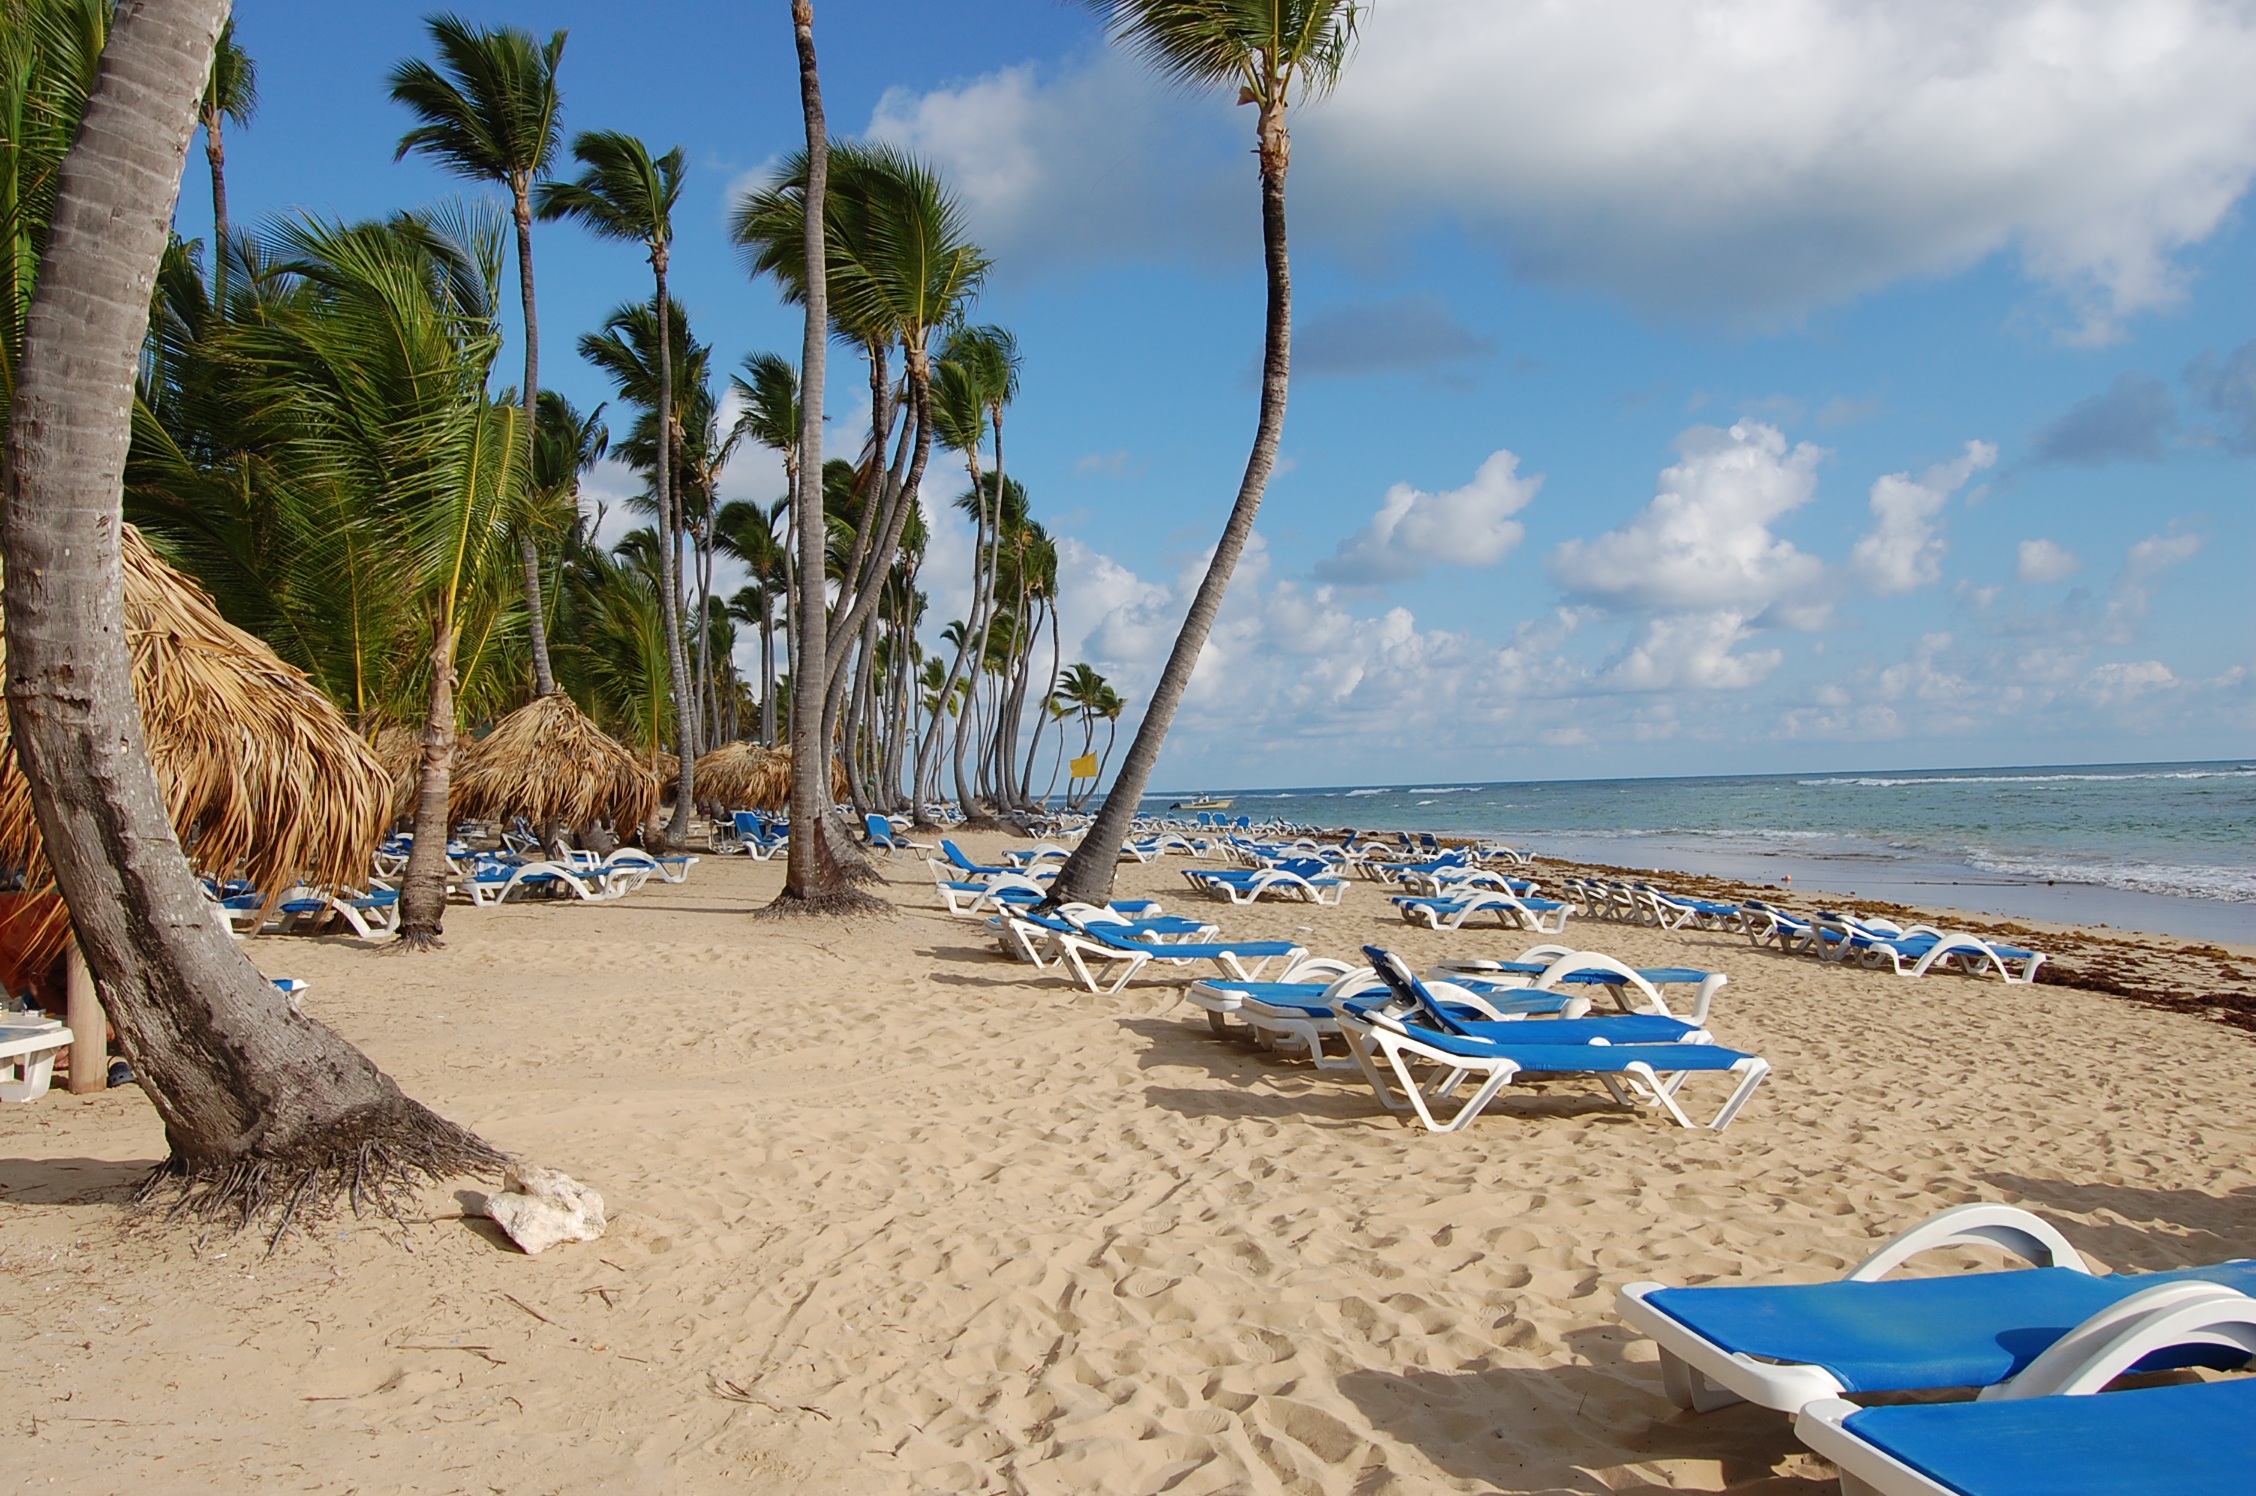
beach, sea, coast, nature, sand, ocean, shore, vacation, pool, bay, body of water, hotel, caribbean, palms, punta cana, dominican republic, tropics, cape, arecales